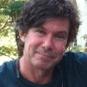
Age: 52